Antònia Font

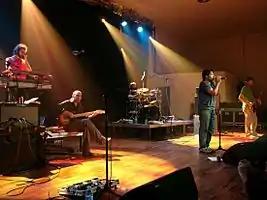
From left to right: Jaume Manresa, Joan Miquel Oliver, Pere Debon, Pau Debon, Joan Roca

Antònia Font is a Majorcan band, formed in 1997. They are characterized by their festive music and their humorous and fantastic lyrics. The group's creative universe includes elements such as outer space and astronautics, combined with themes from everyday life. Their lyrics are written in the Catalan variant spoken in Mallorca.